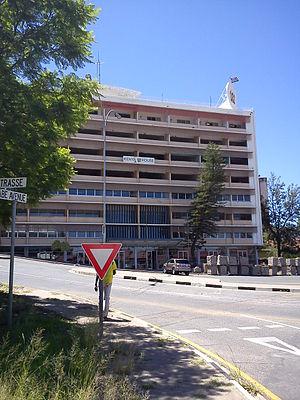
Cette liste comprend les représentations diplomatiques du Kenya, à l'exclusion des consulats honoraires.